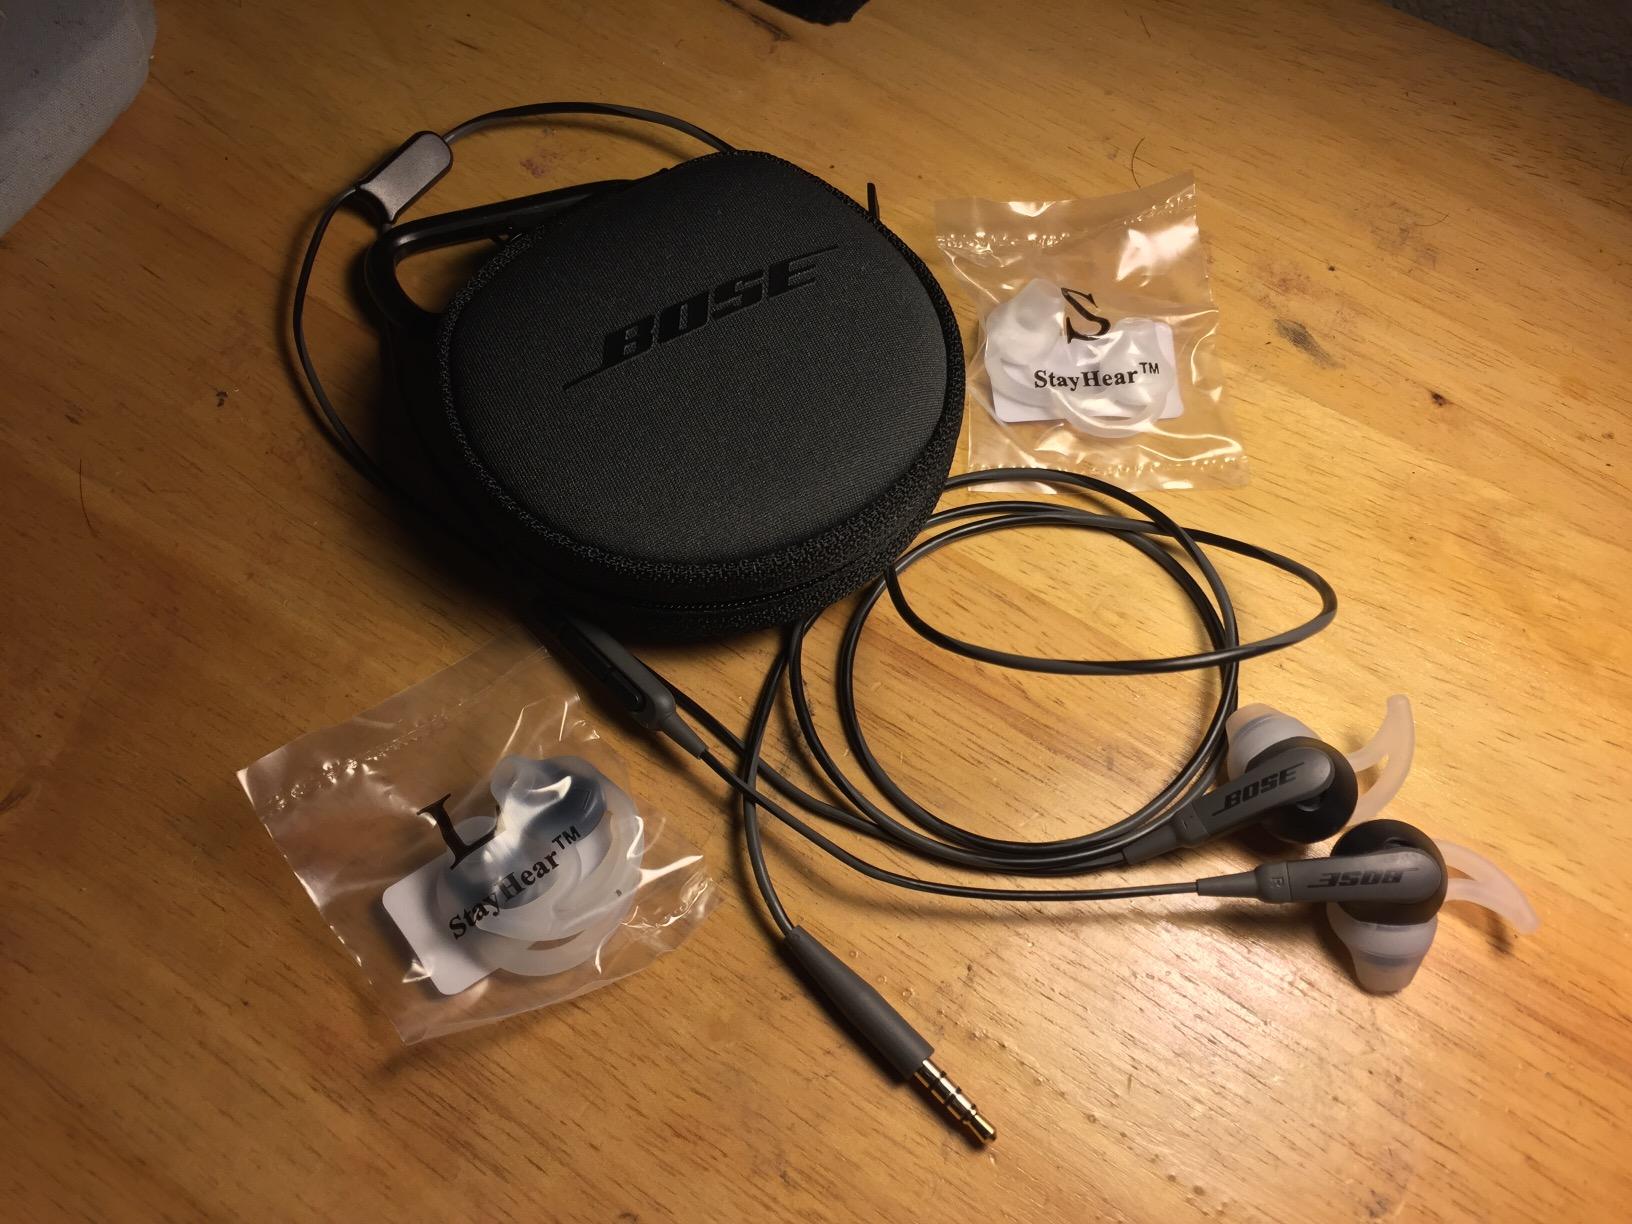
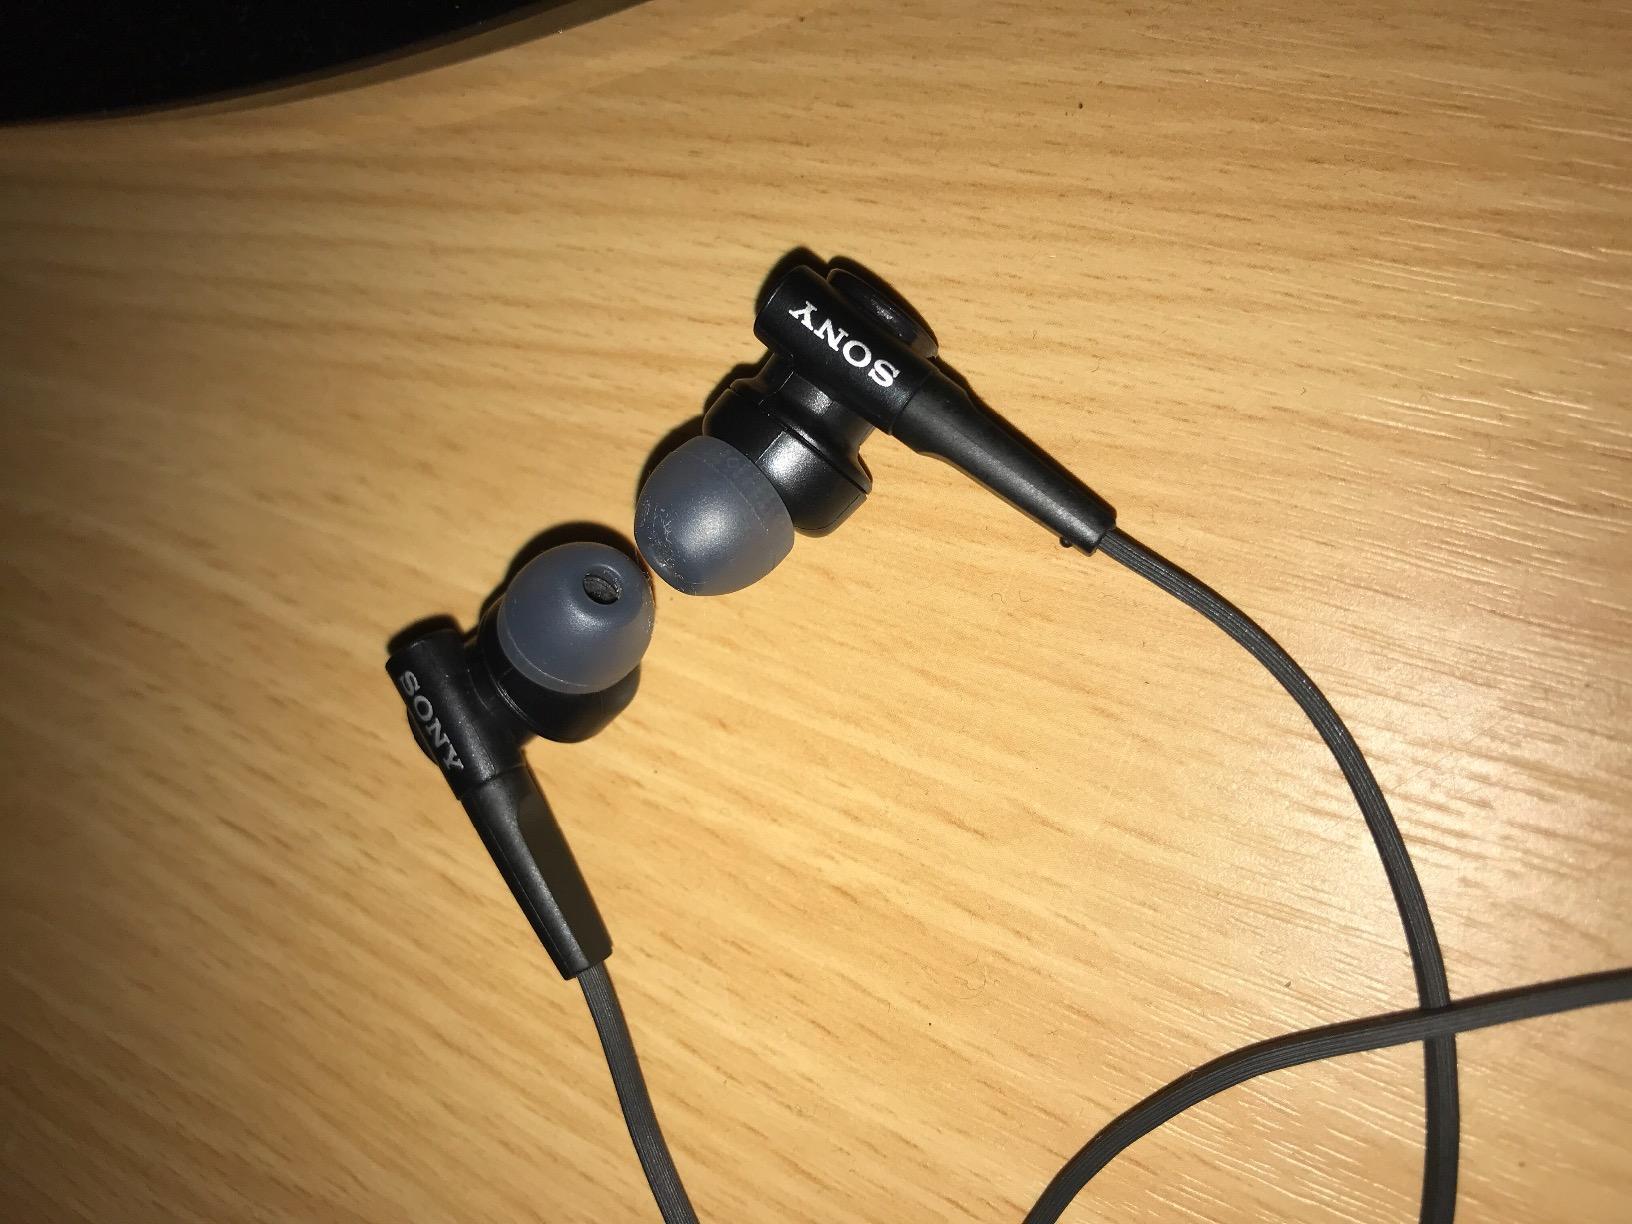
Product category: headphones
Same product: no